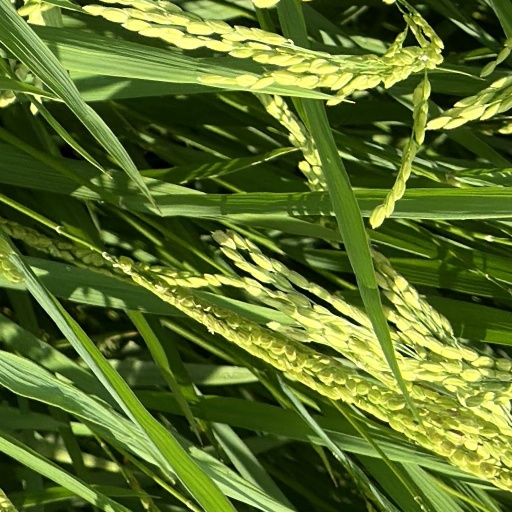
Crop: rice